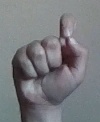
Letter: fa